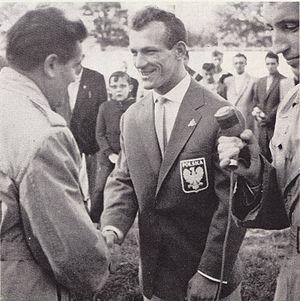
Kazimierz Sylwester Paździor est un ancien boxeur polonais né le 4 mars 1935 à Radom, décédé le 24 juin 2010 à Wrocław. Il est le champion olympique des poids légers à Rome en 1960.
Chronologie de la boxe anglaise